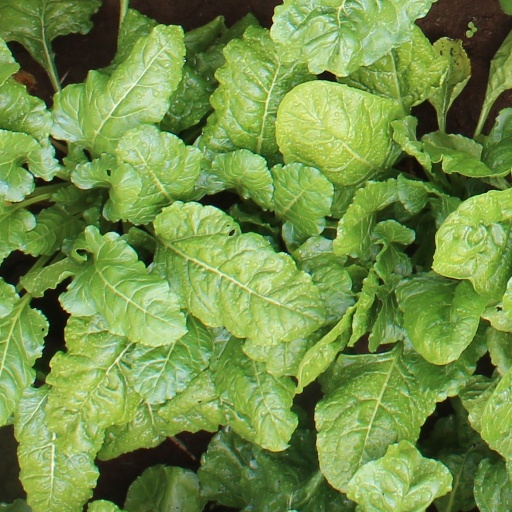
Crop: sugar beet